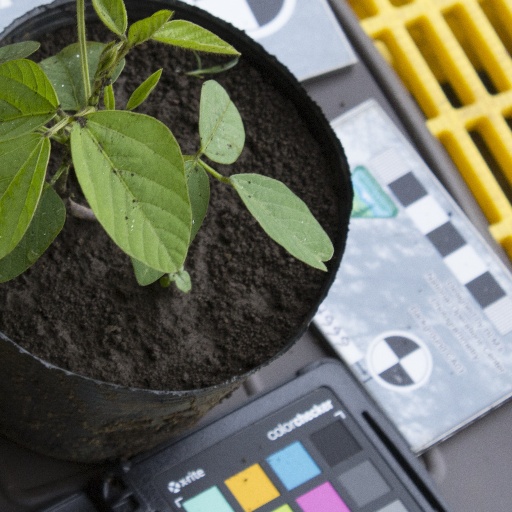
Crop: soybean